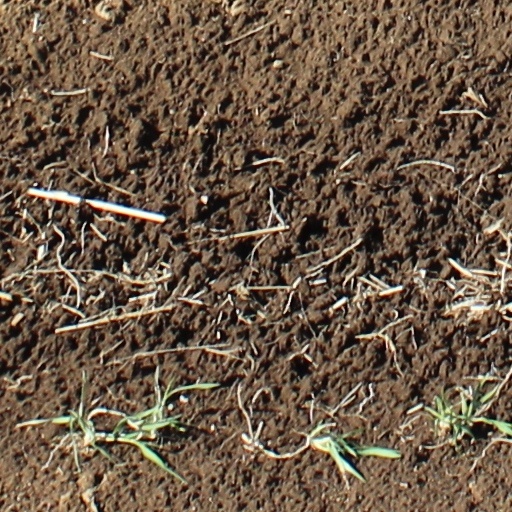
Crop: wheat